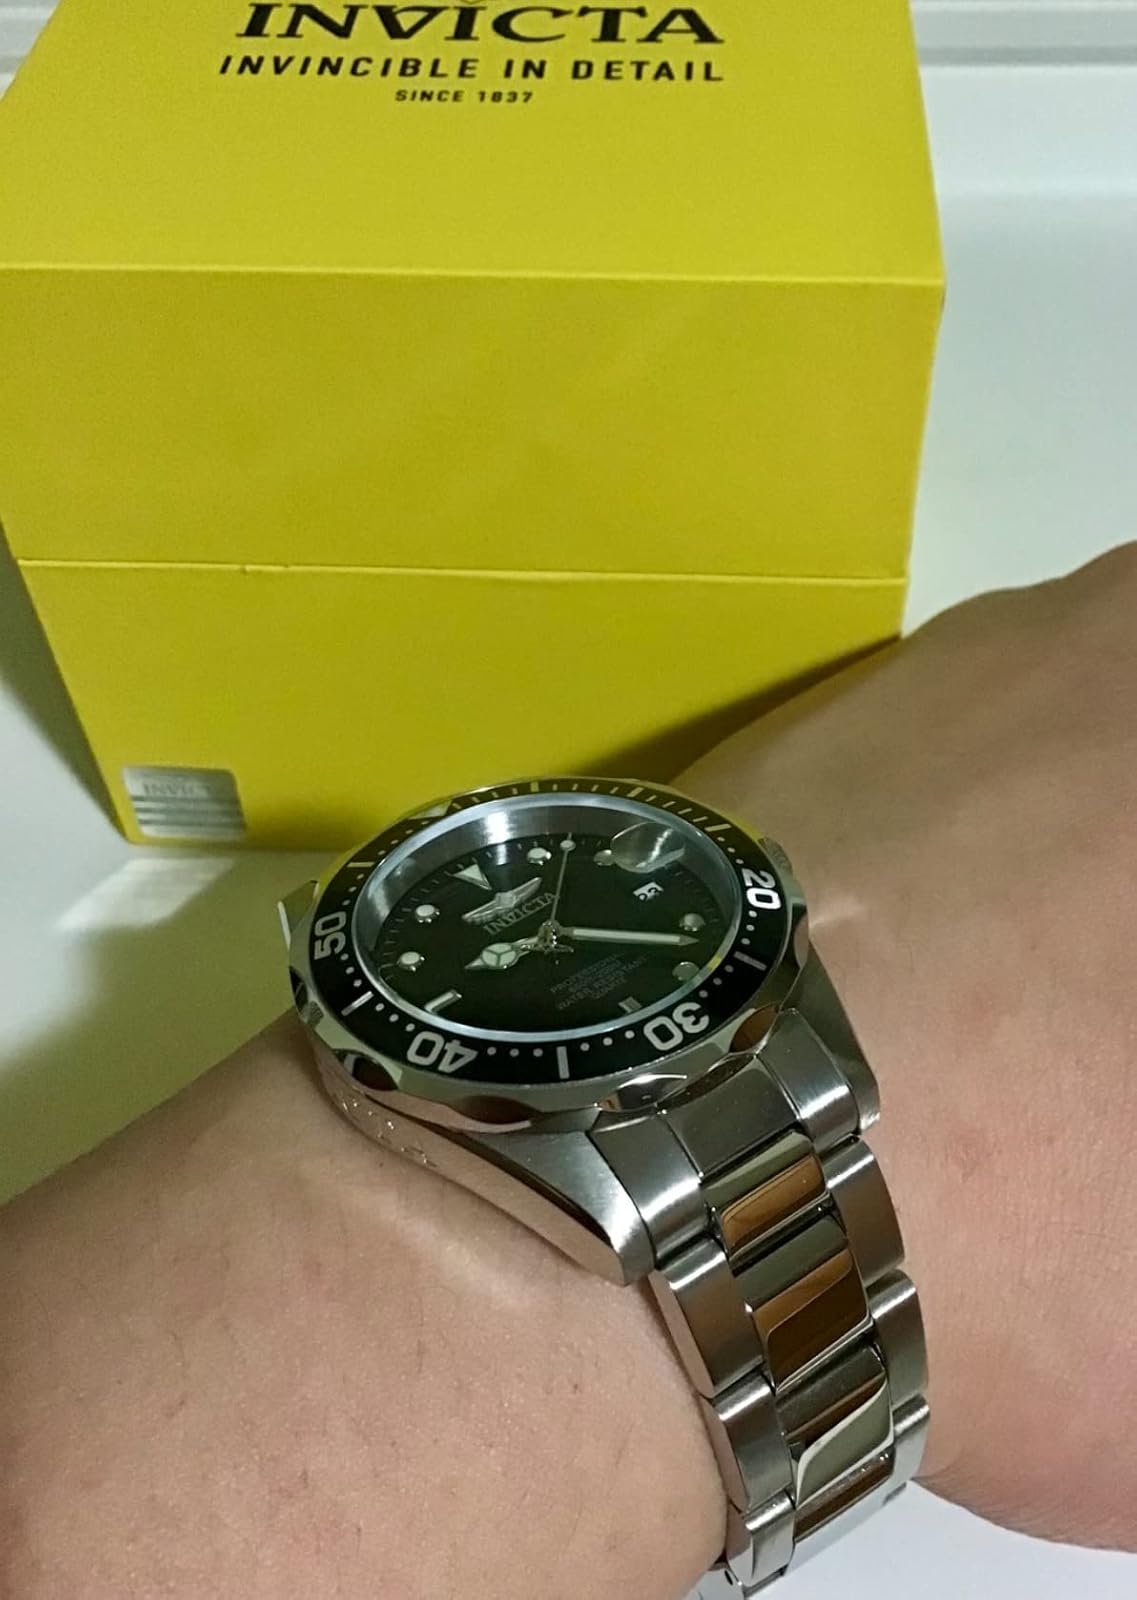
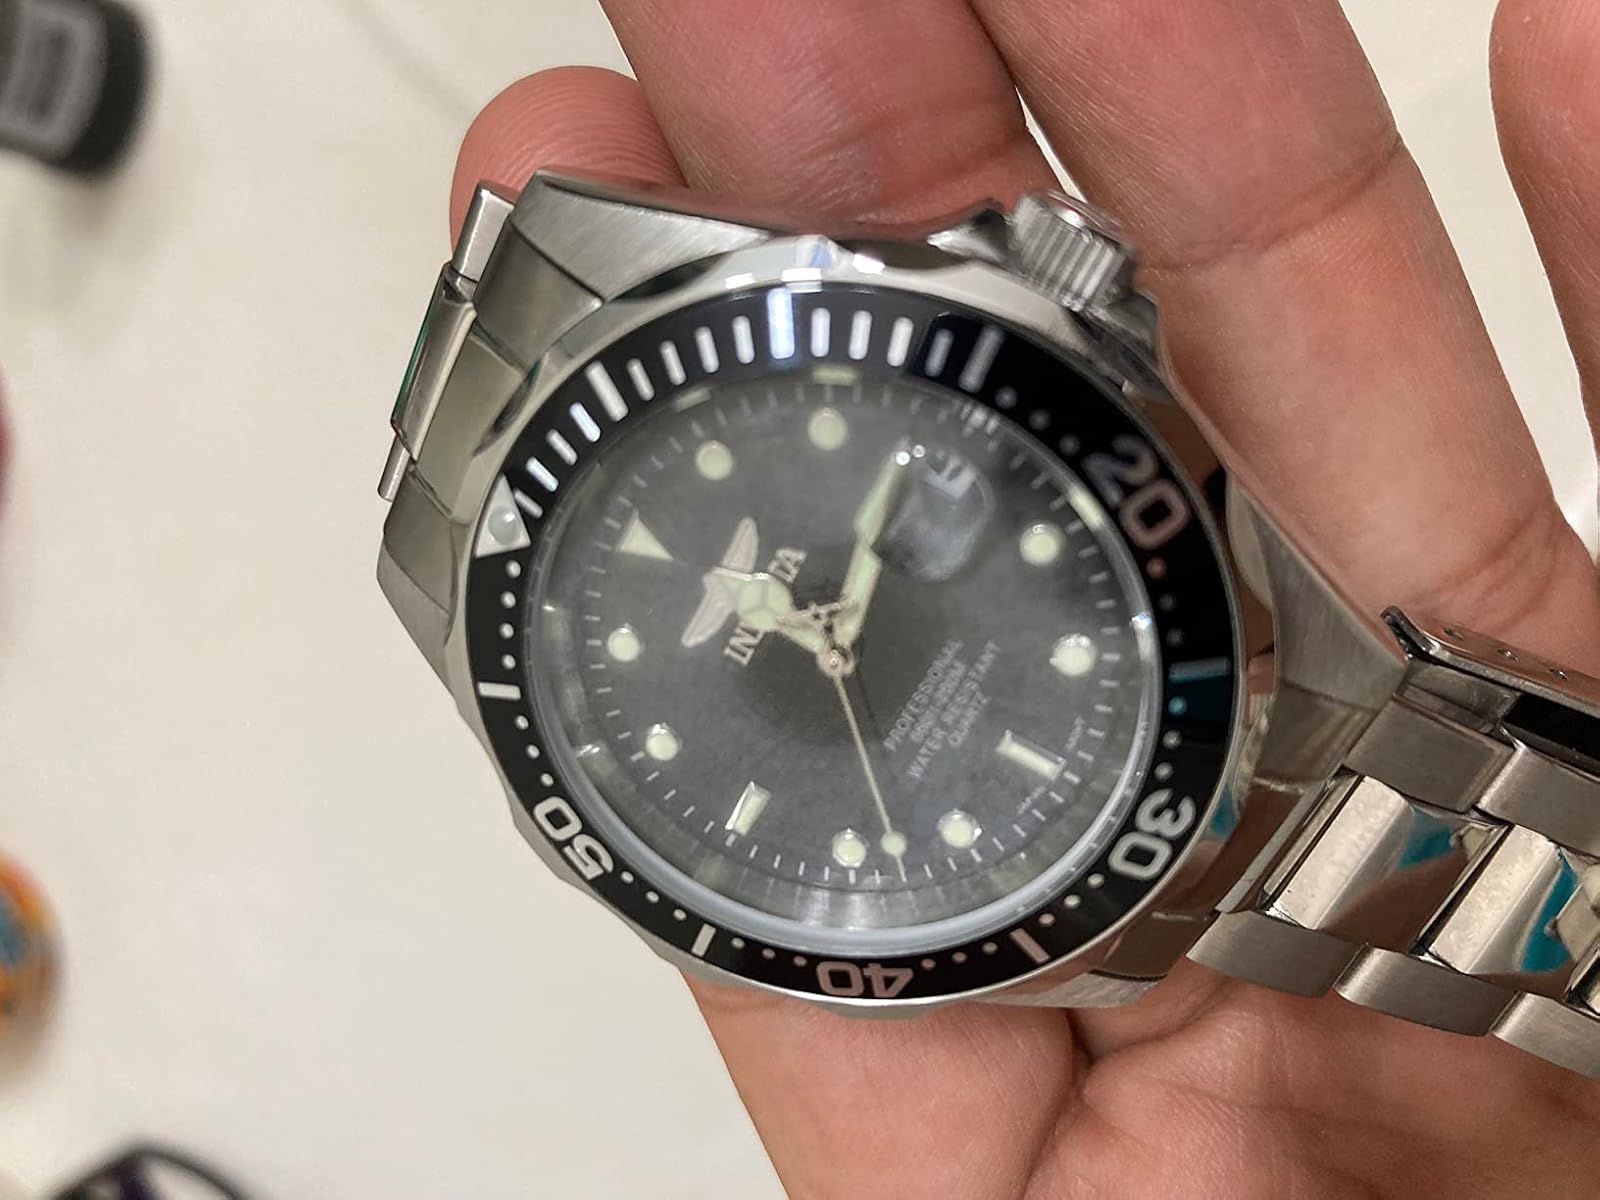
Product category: accessories_watch
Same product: yes